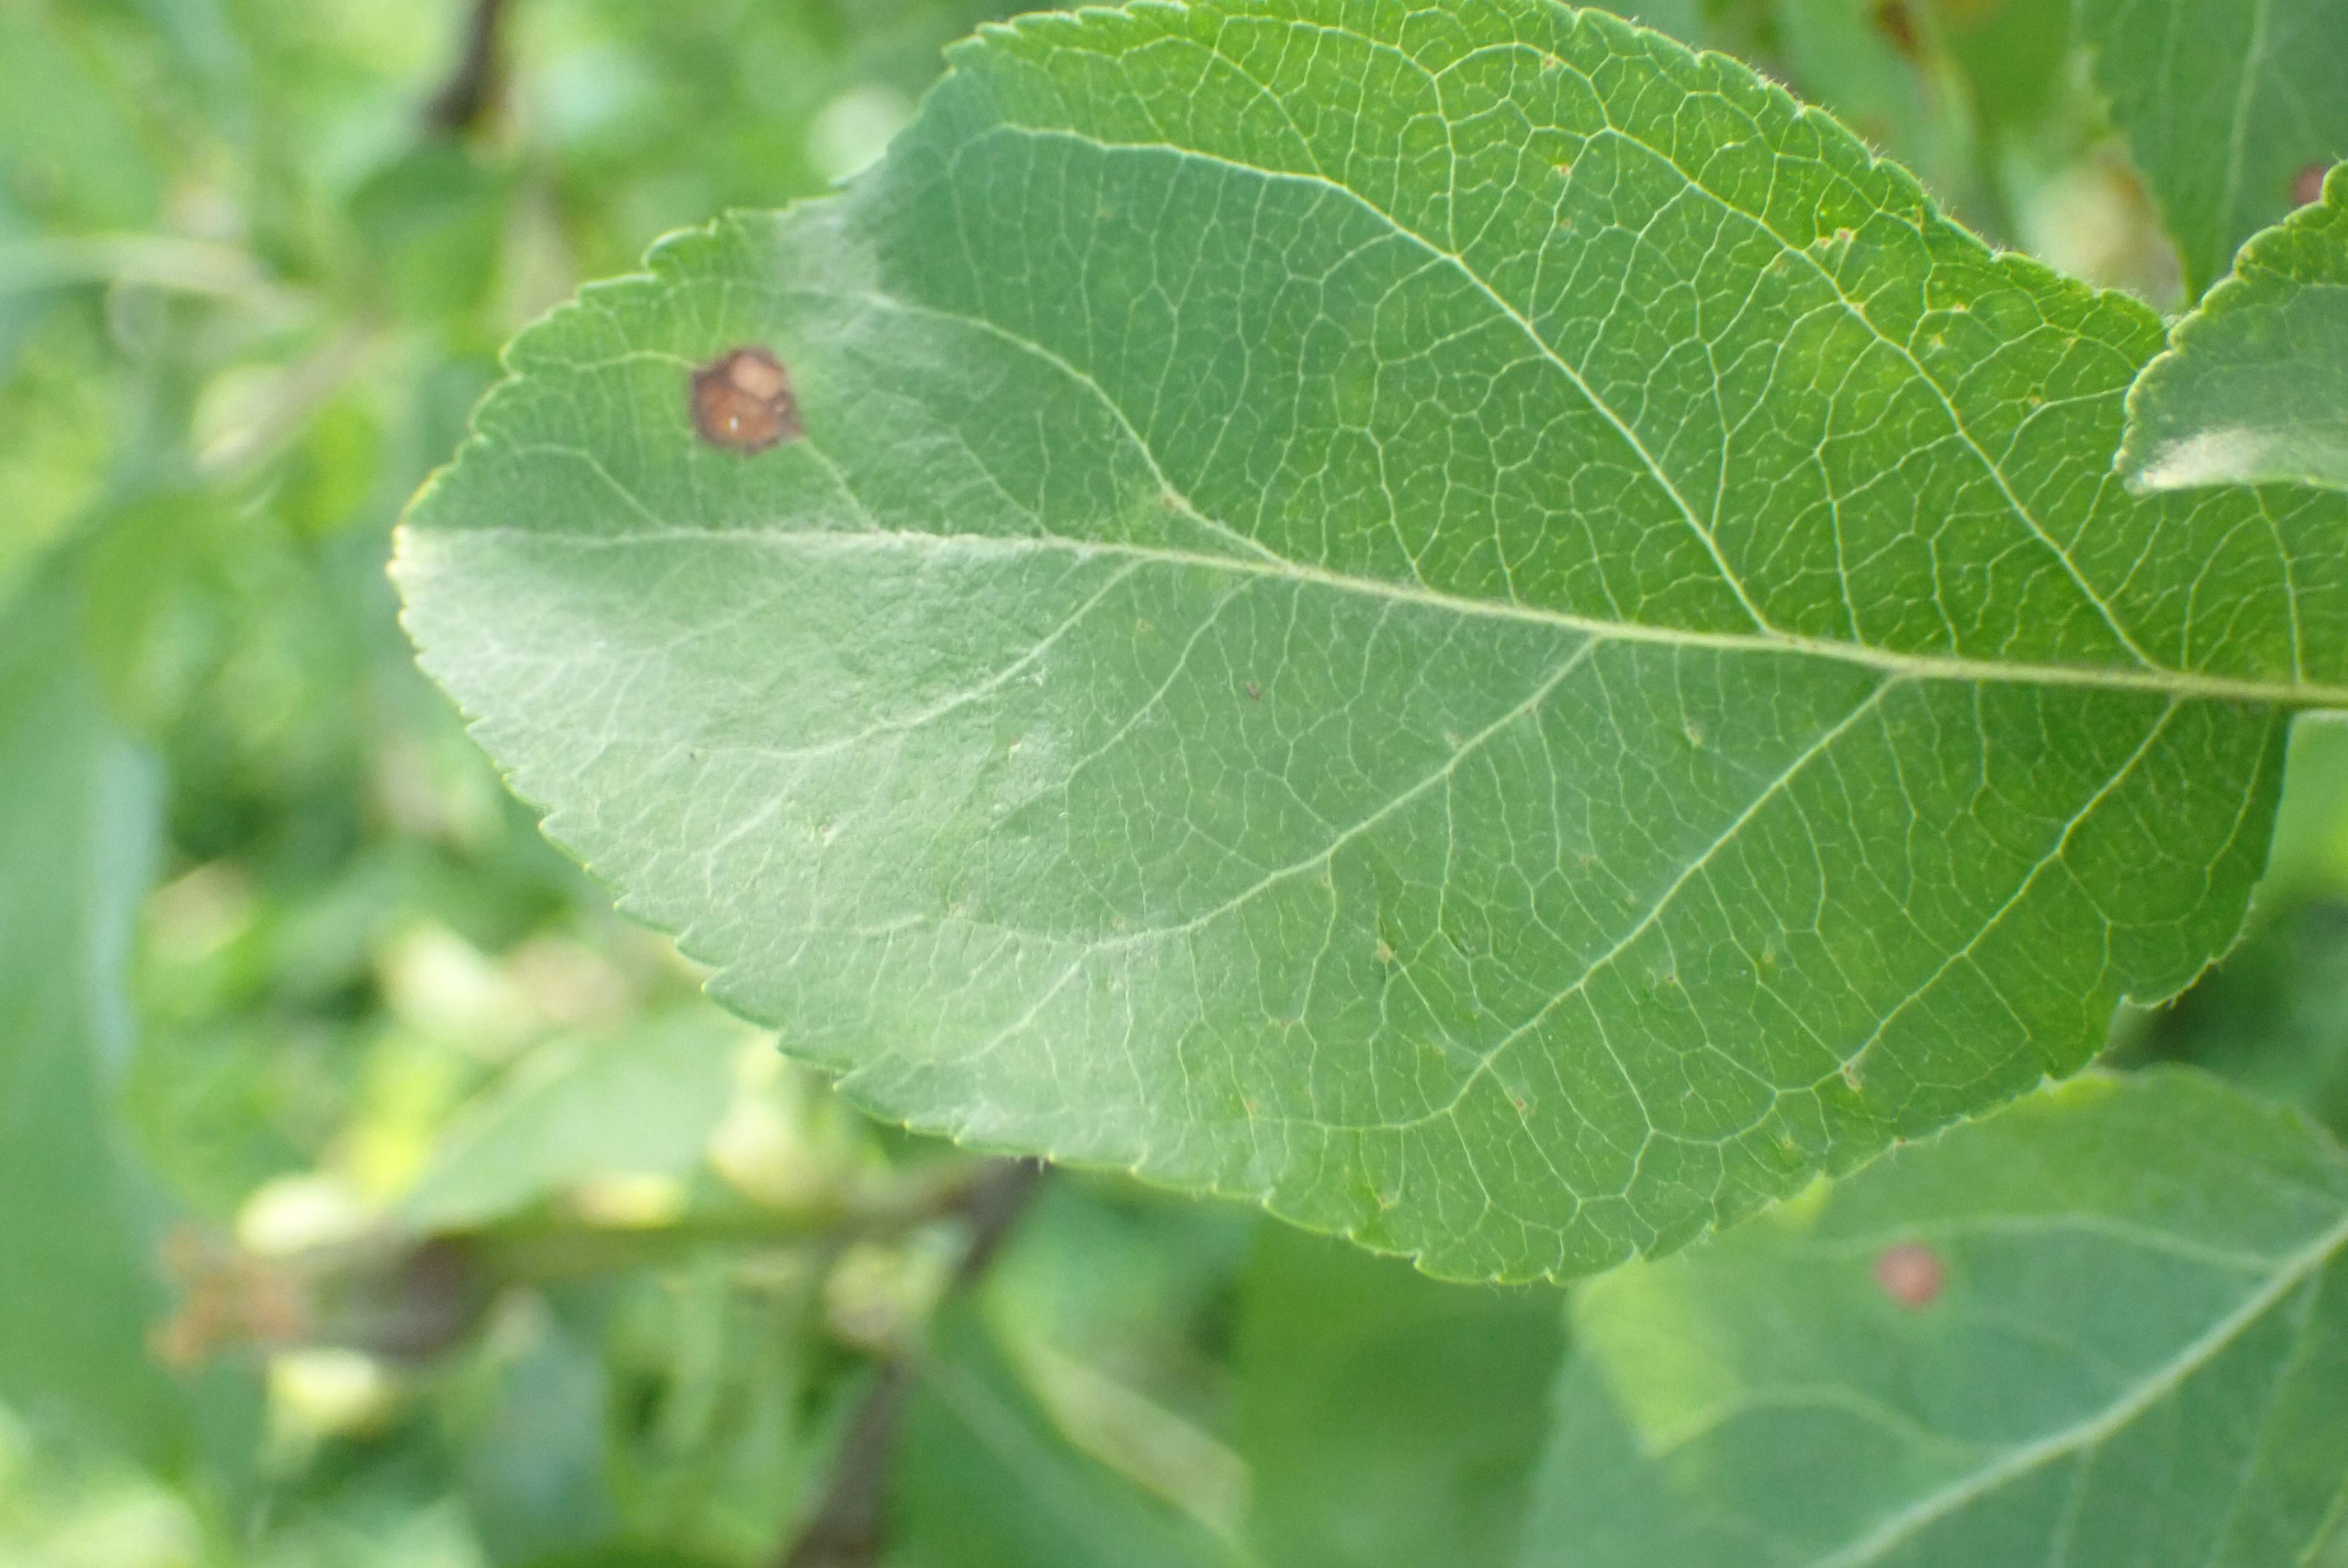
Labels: frog_eye_leaf_spot